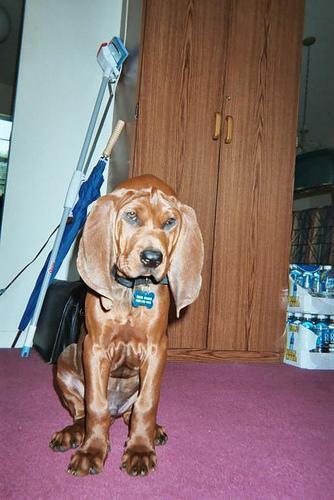
redbone